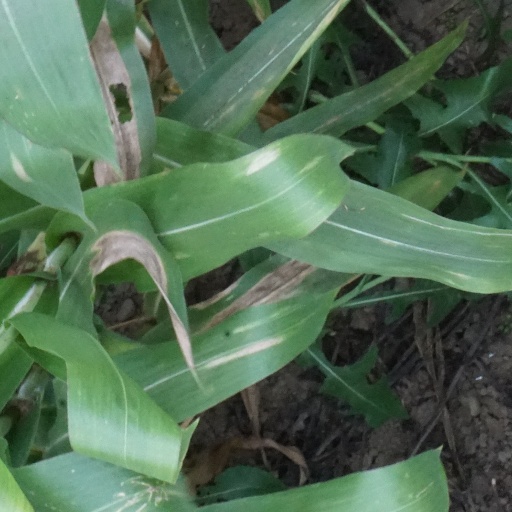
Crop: maize; corn